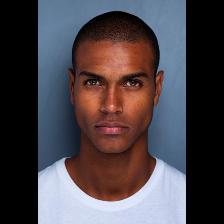
Label: Human